Kees Boeke

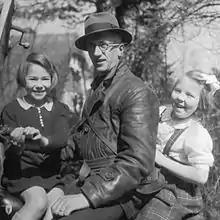
Kees Boeke with Beatrix of the Netherlands (right) in 1946

His school, which uses Maria Montessori's methods, extended by Boeke's own educational ideas, became nationally known; even the Dutch queen Juliana sent her daughters there. The school has been hugely influential for its creative way of making the students co-responsible for their own curriculum, together with the teachers; many students who failed in regular schools have blossomed at "De werkplaats", but on the other hand many talented children could not reach a high level in this school.